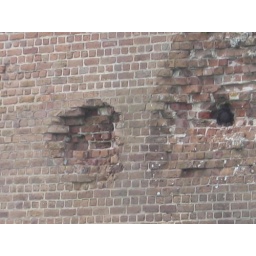
Cannon balls still in wall